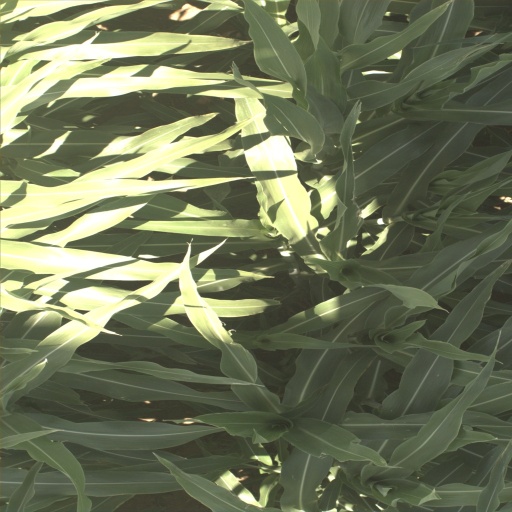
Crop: sorghum